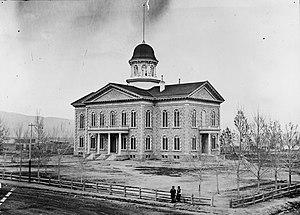
Le Capitole de l'État du Nevada est le siège de la législature de l'État du Nevada.